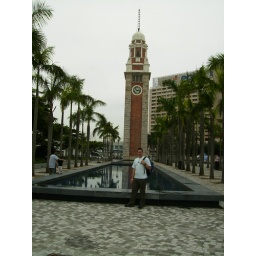
This is the old clock tower near the Star ferry termial